Cat worm infections

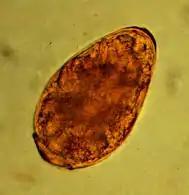
Egg from "P. westermani"

Lung flukes (in Asia mainly paragonimus westermani, in America mainly "P. kellicotti") play no role in Europe. The first intermediate host is aquatic snails, the second freshwater crabs and crayfish. Infection occurs by ingestion of raw shellfish. Lung flukes have been found quite frequently in tigers and leopards in Thailand, but not in Bengal cats. In America, they occur in both domestic cats and wild animals. Metacercariae released in the intestine migrate to the lungs, where they develop into adult flukes in cysts. As with the other lungworms, the eggs are coughed up and enter the environment in the feces.